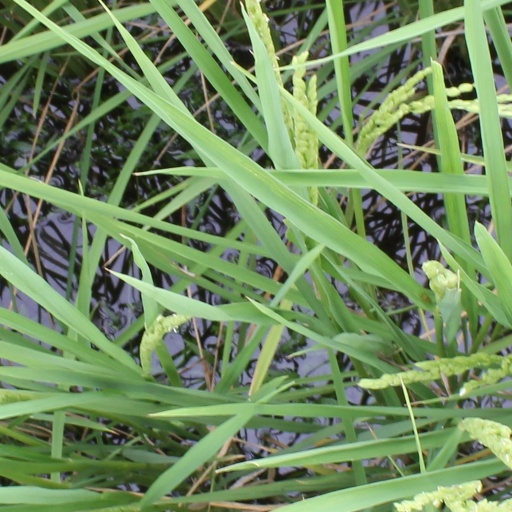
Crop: rice